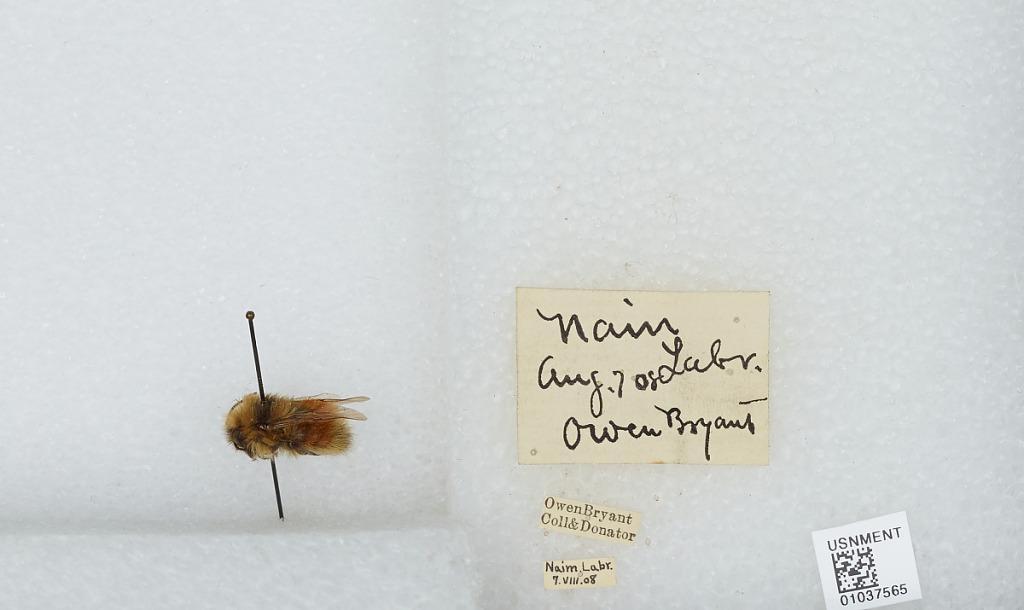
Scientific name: Bombus (Pyrobombus) sylvicola Kirby
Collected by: O. Bryant
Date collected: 1908-8-7
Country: Canada
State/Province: Newfoundland and Labrador
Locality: Naim
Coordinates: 56.5414, -61.6968